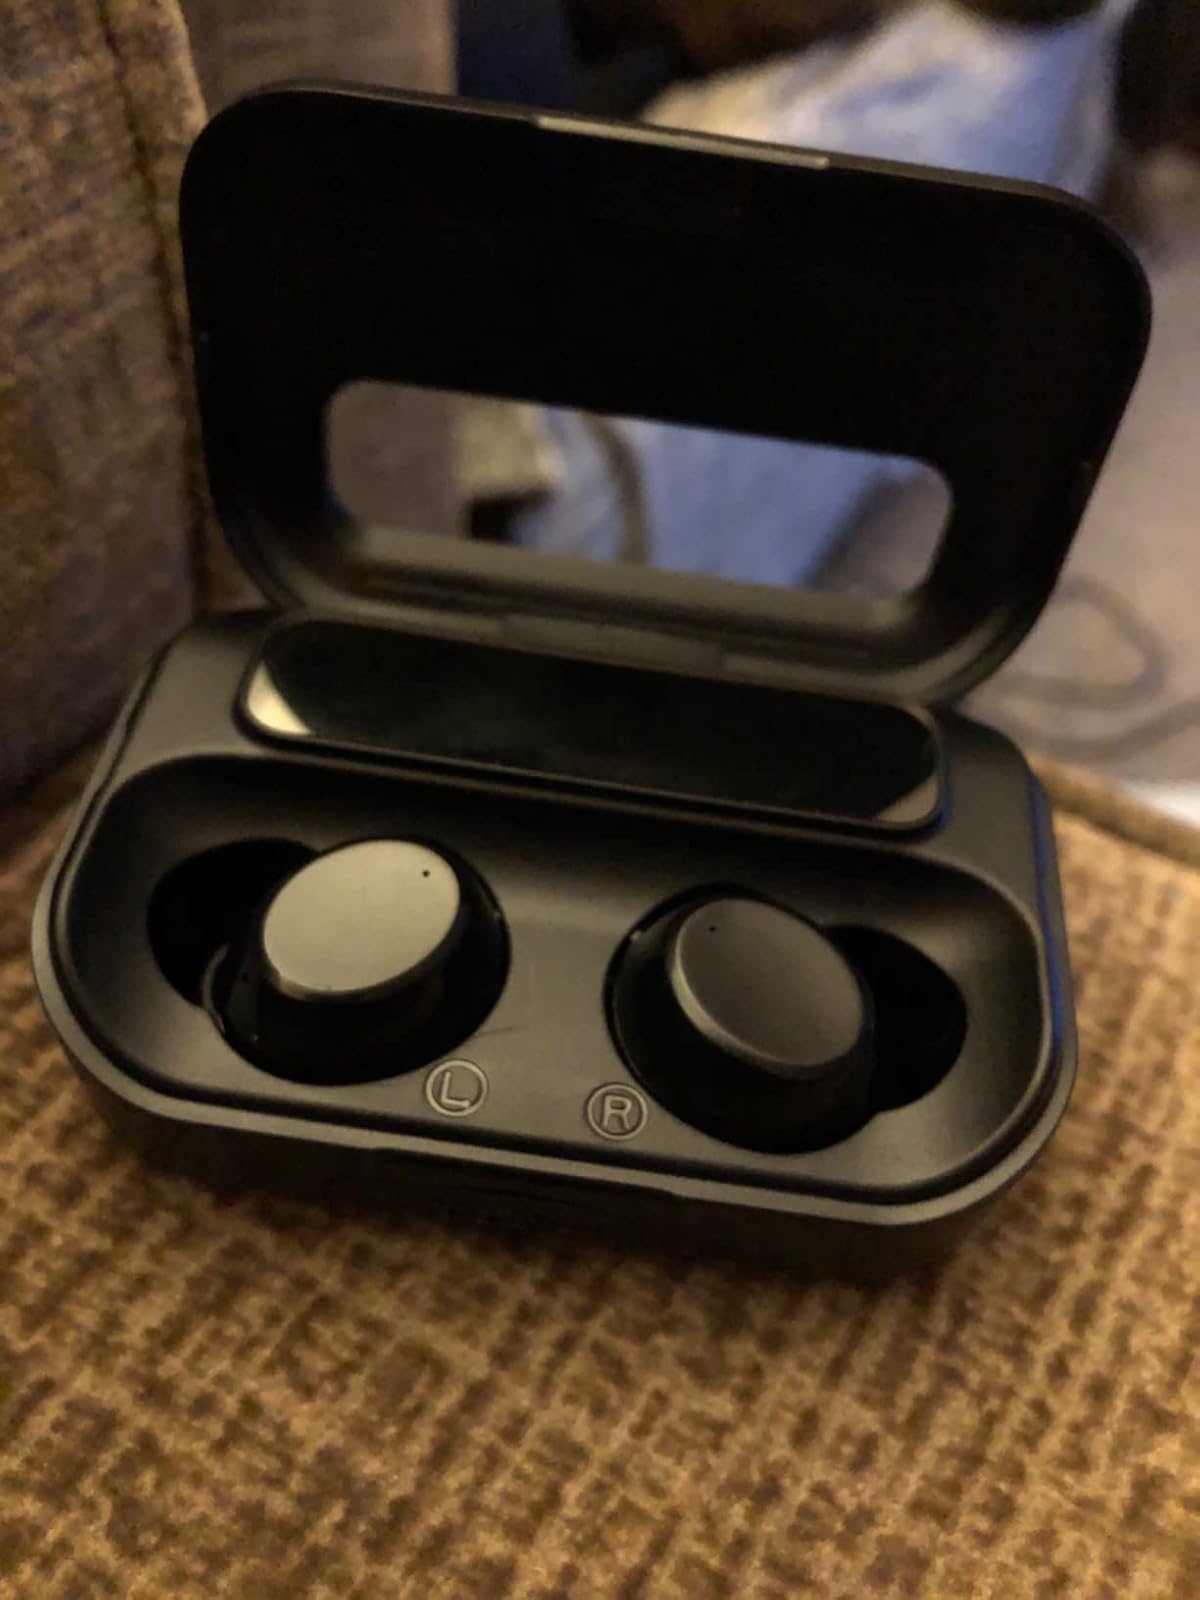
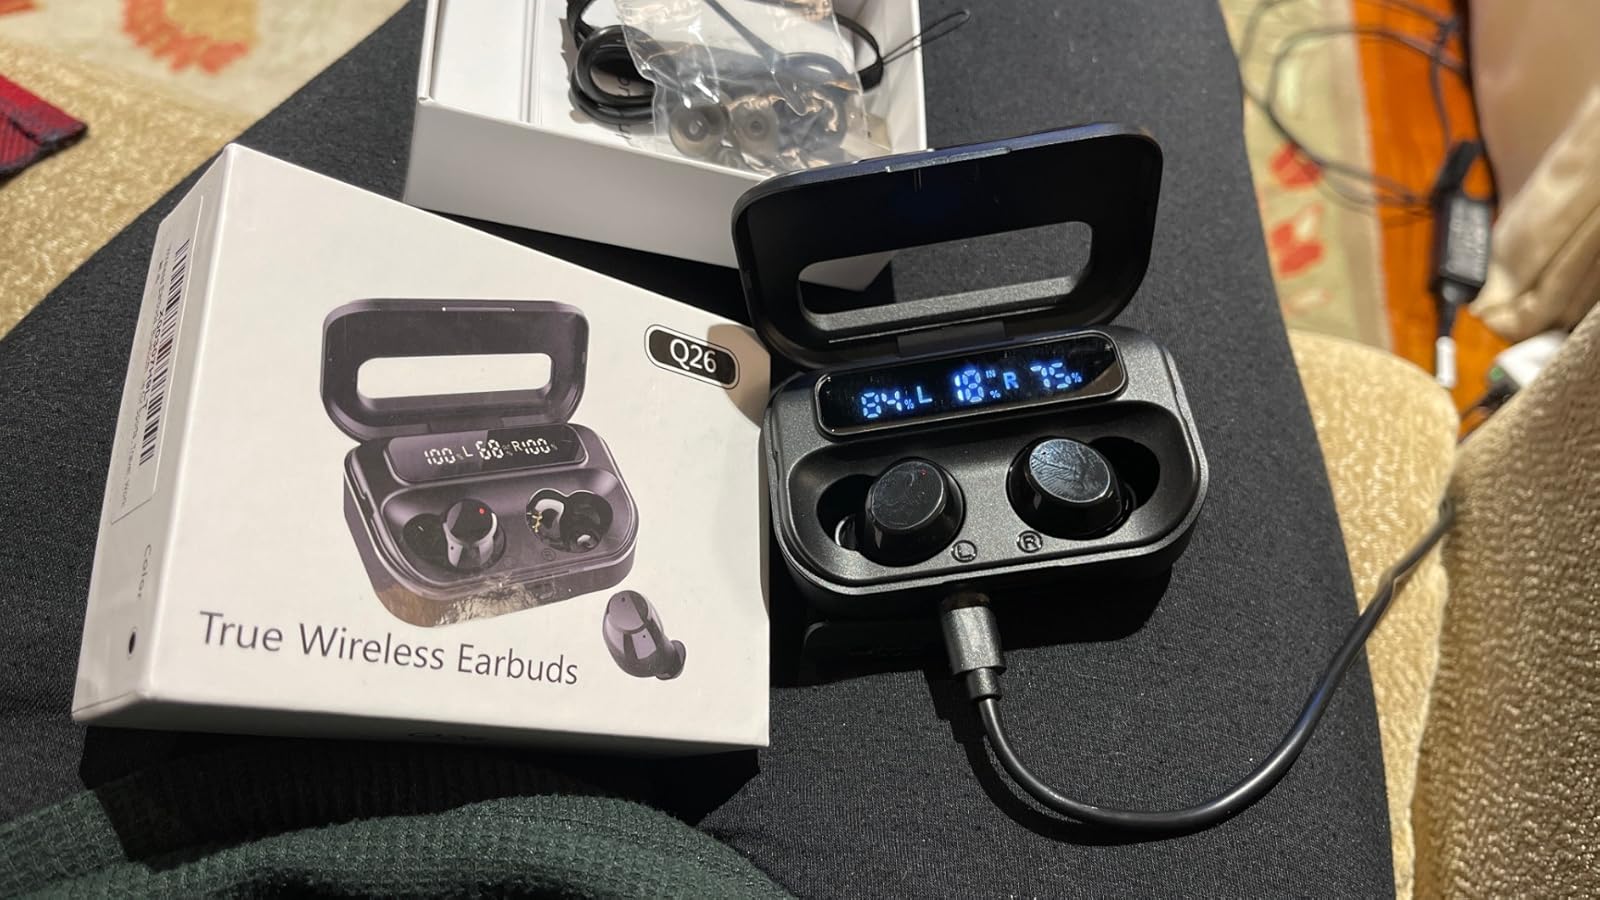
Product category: earbuds
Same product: yes